The Swiss Conspiracy

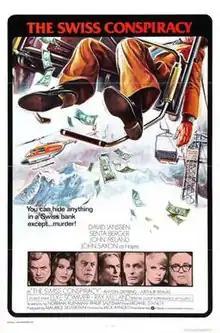

The Swiss Conspiracy is a 1976 action film directed by Jack Arnold and starring David Janssen, Senta Berger and Elke Sommer. It was co-produced between West Germany and the United States.